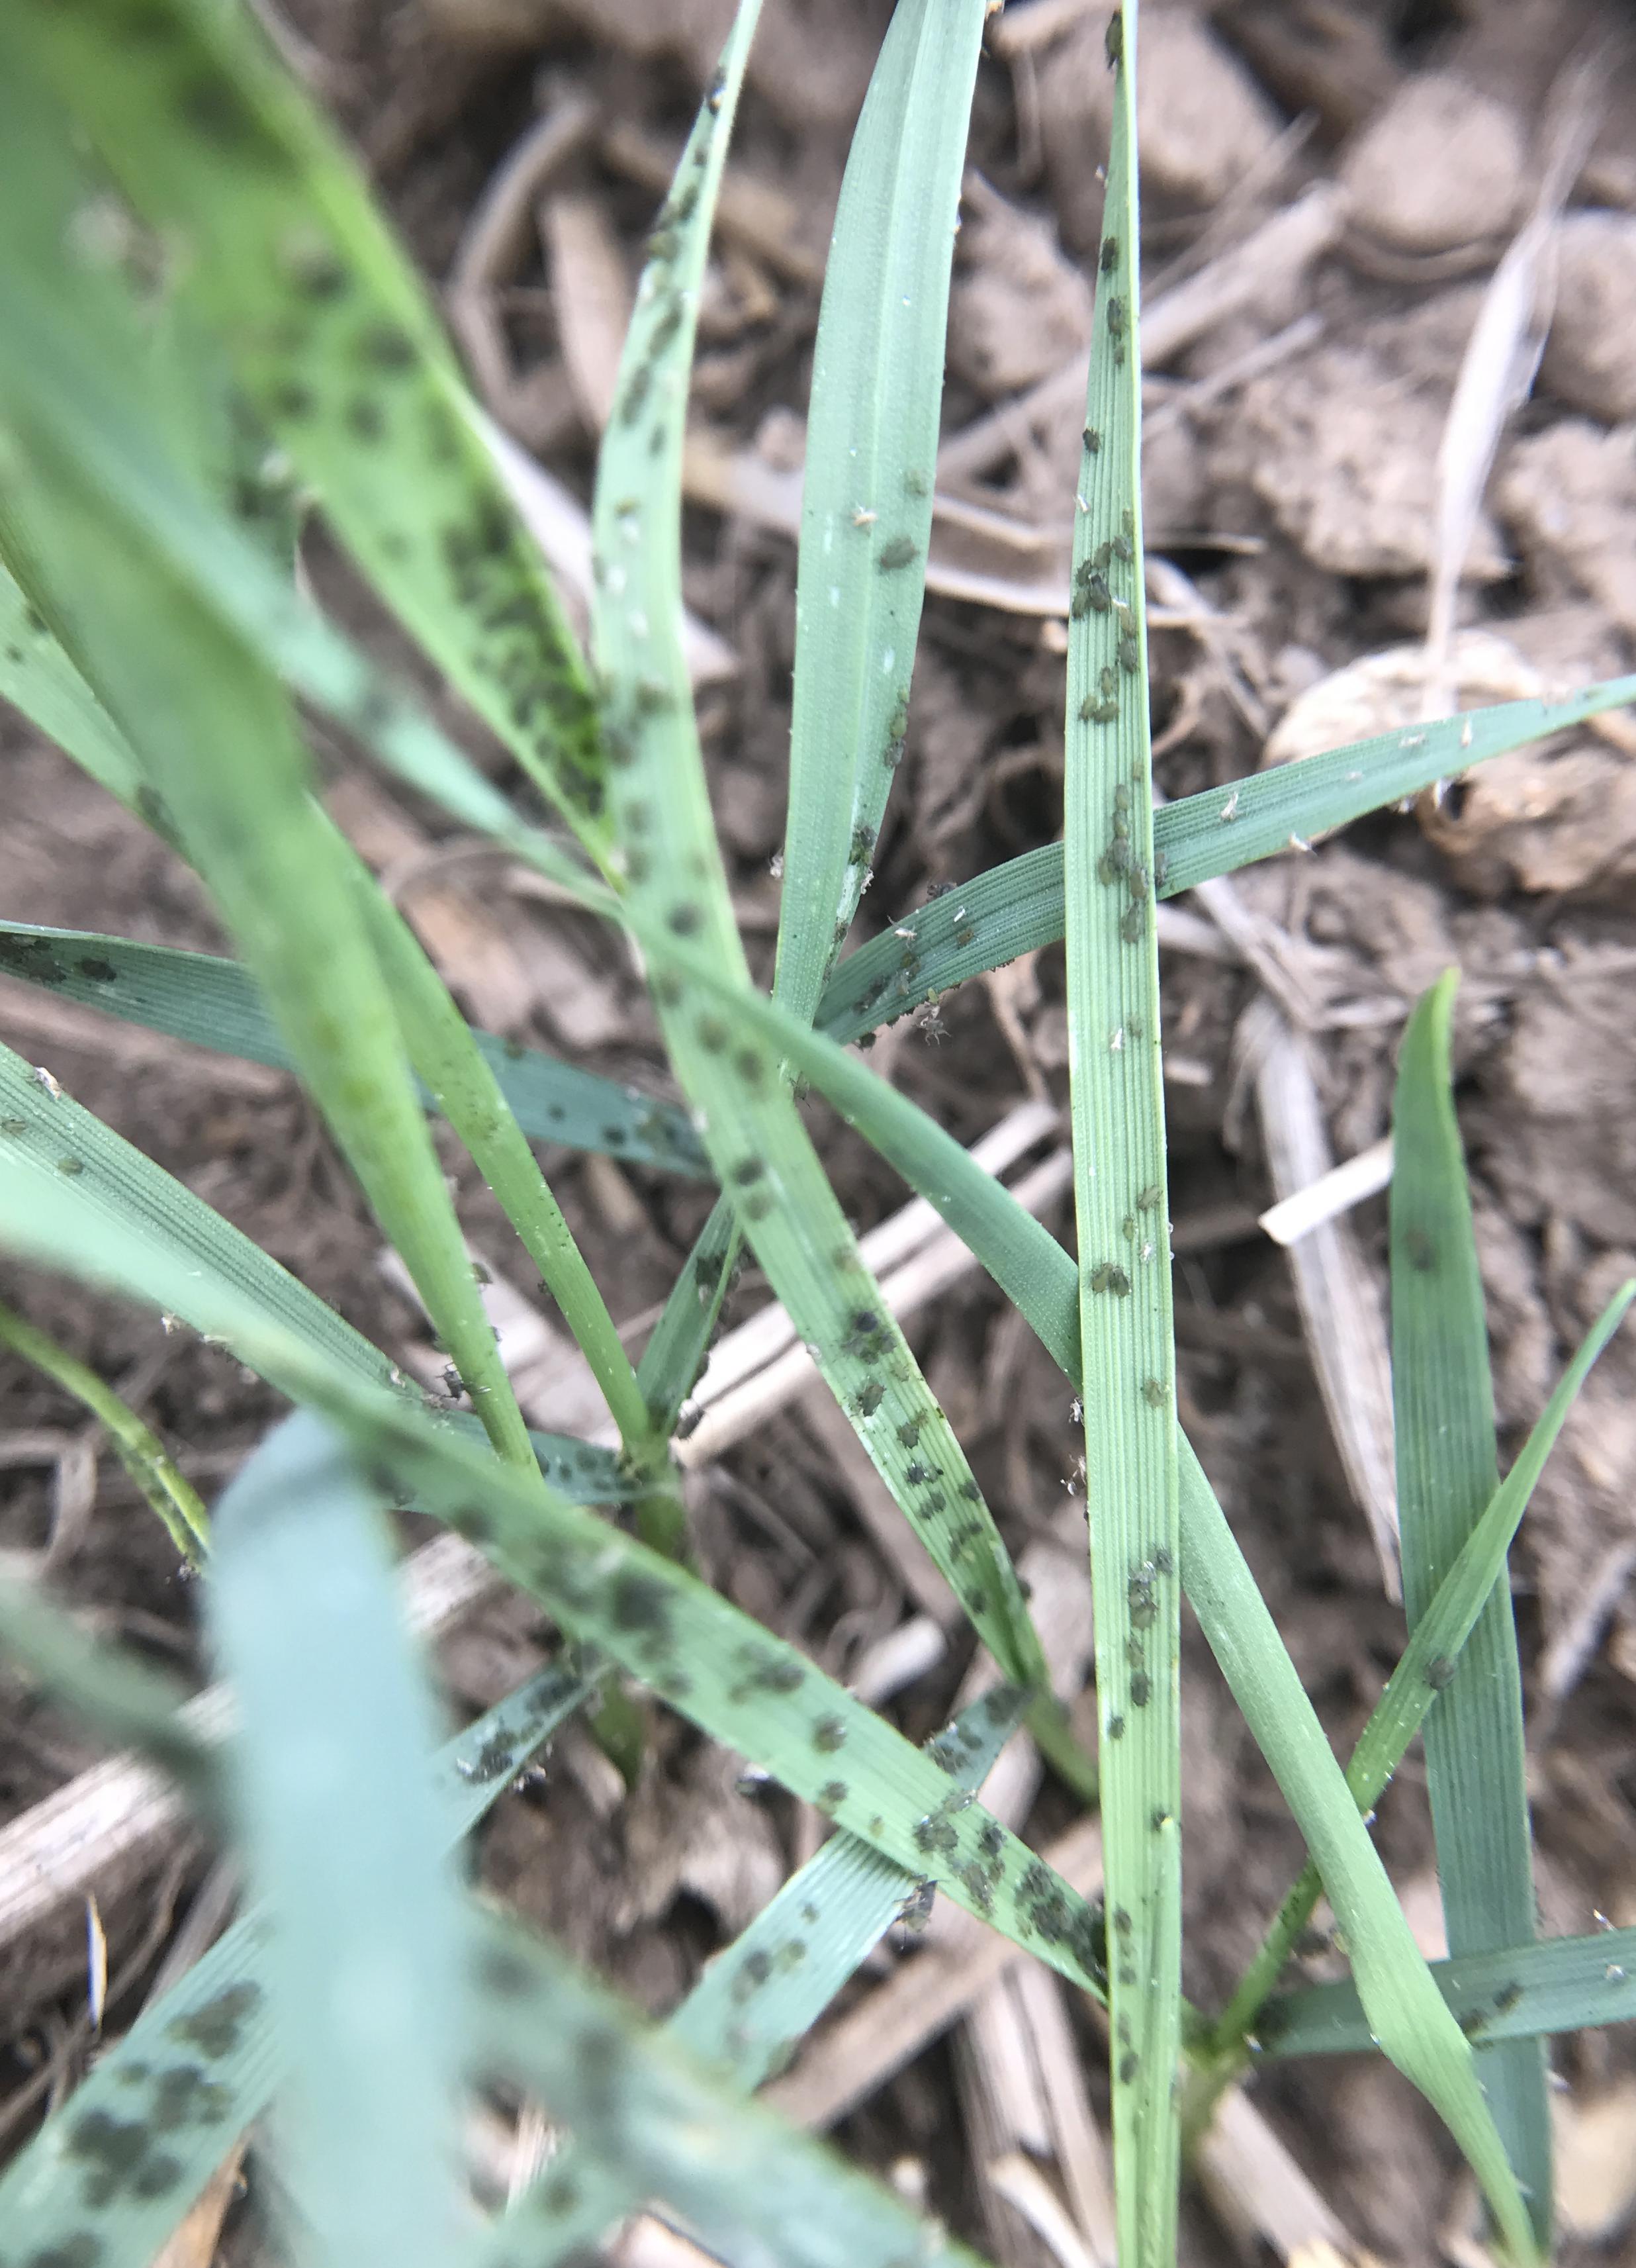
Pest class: bird_cherry_oat_aphid